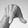
ASL letter: Q